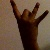
The image shows a hand gesture representing the number 8 in Indian Sign Language.